Scott Rolen

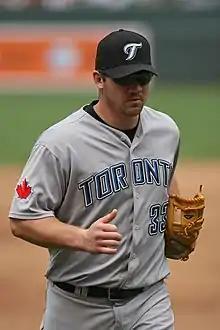
Rolen with the Toronto Blue Jays in May 2009

On January 12, 2008, the Cardinals reached a preliminary deal to send Rolen to the Toronto Blue Jays for Troy Glaus (which became finalized on January 14).